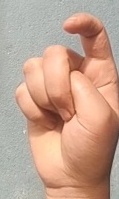
ASL sign: X